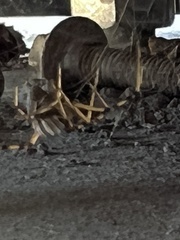
Species: Lactrodectus_hesperus